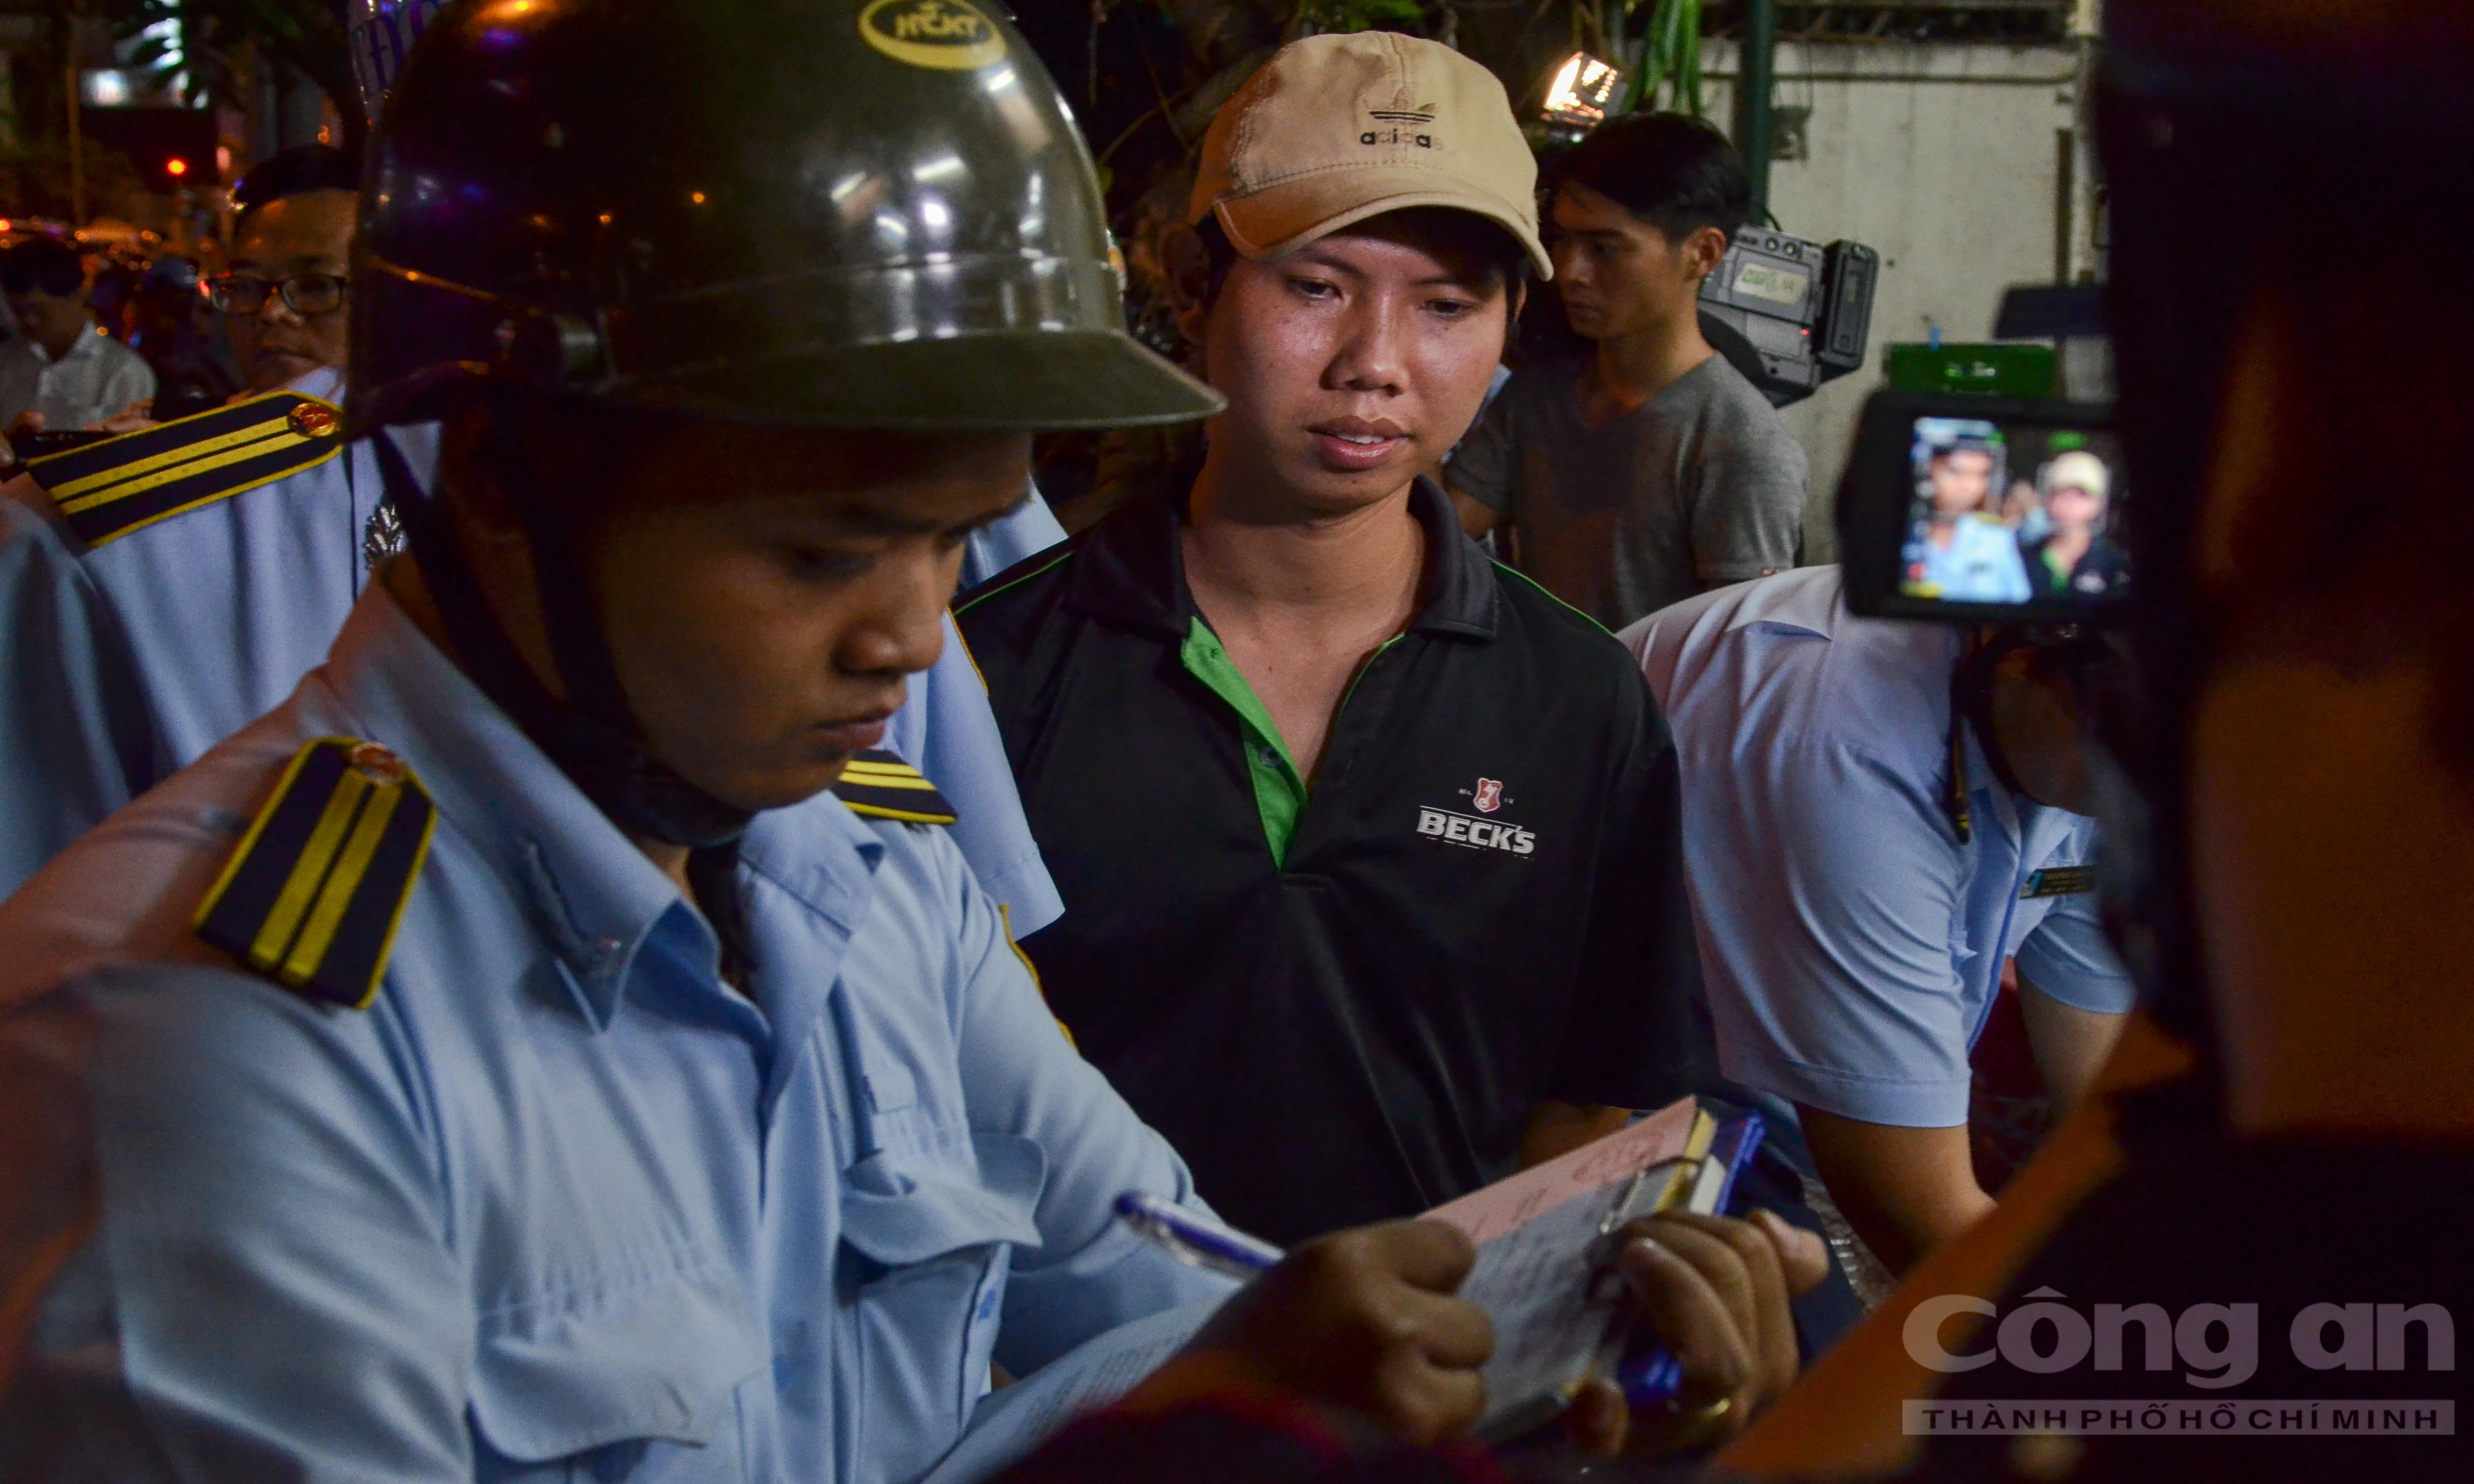
có một vài người xuất hiện ở trong bức ảnh